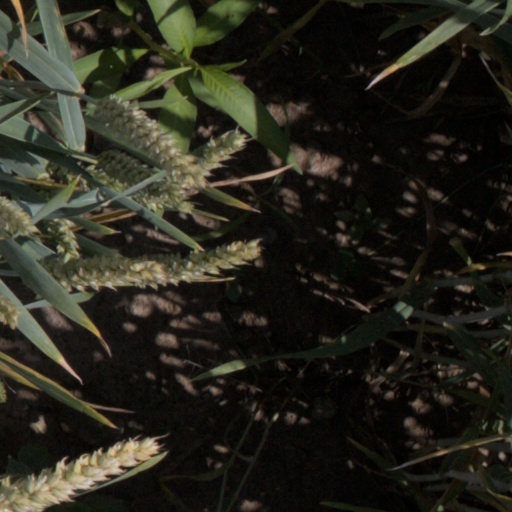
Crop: wheat